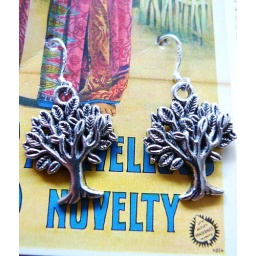
sterling silver tree earrings handmade by me